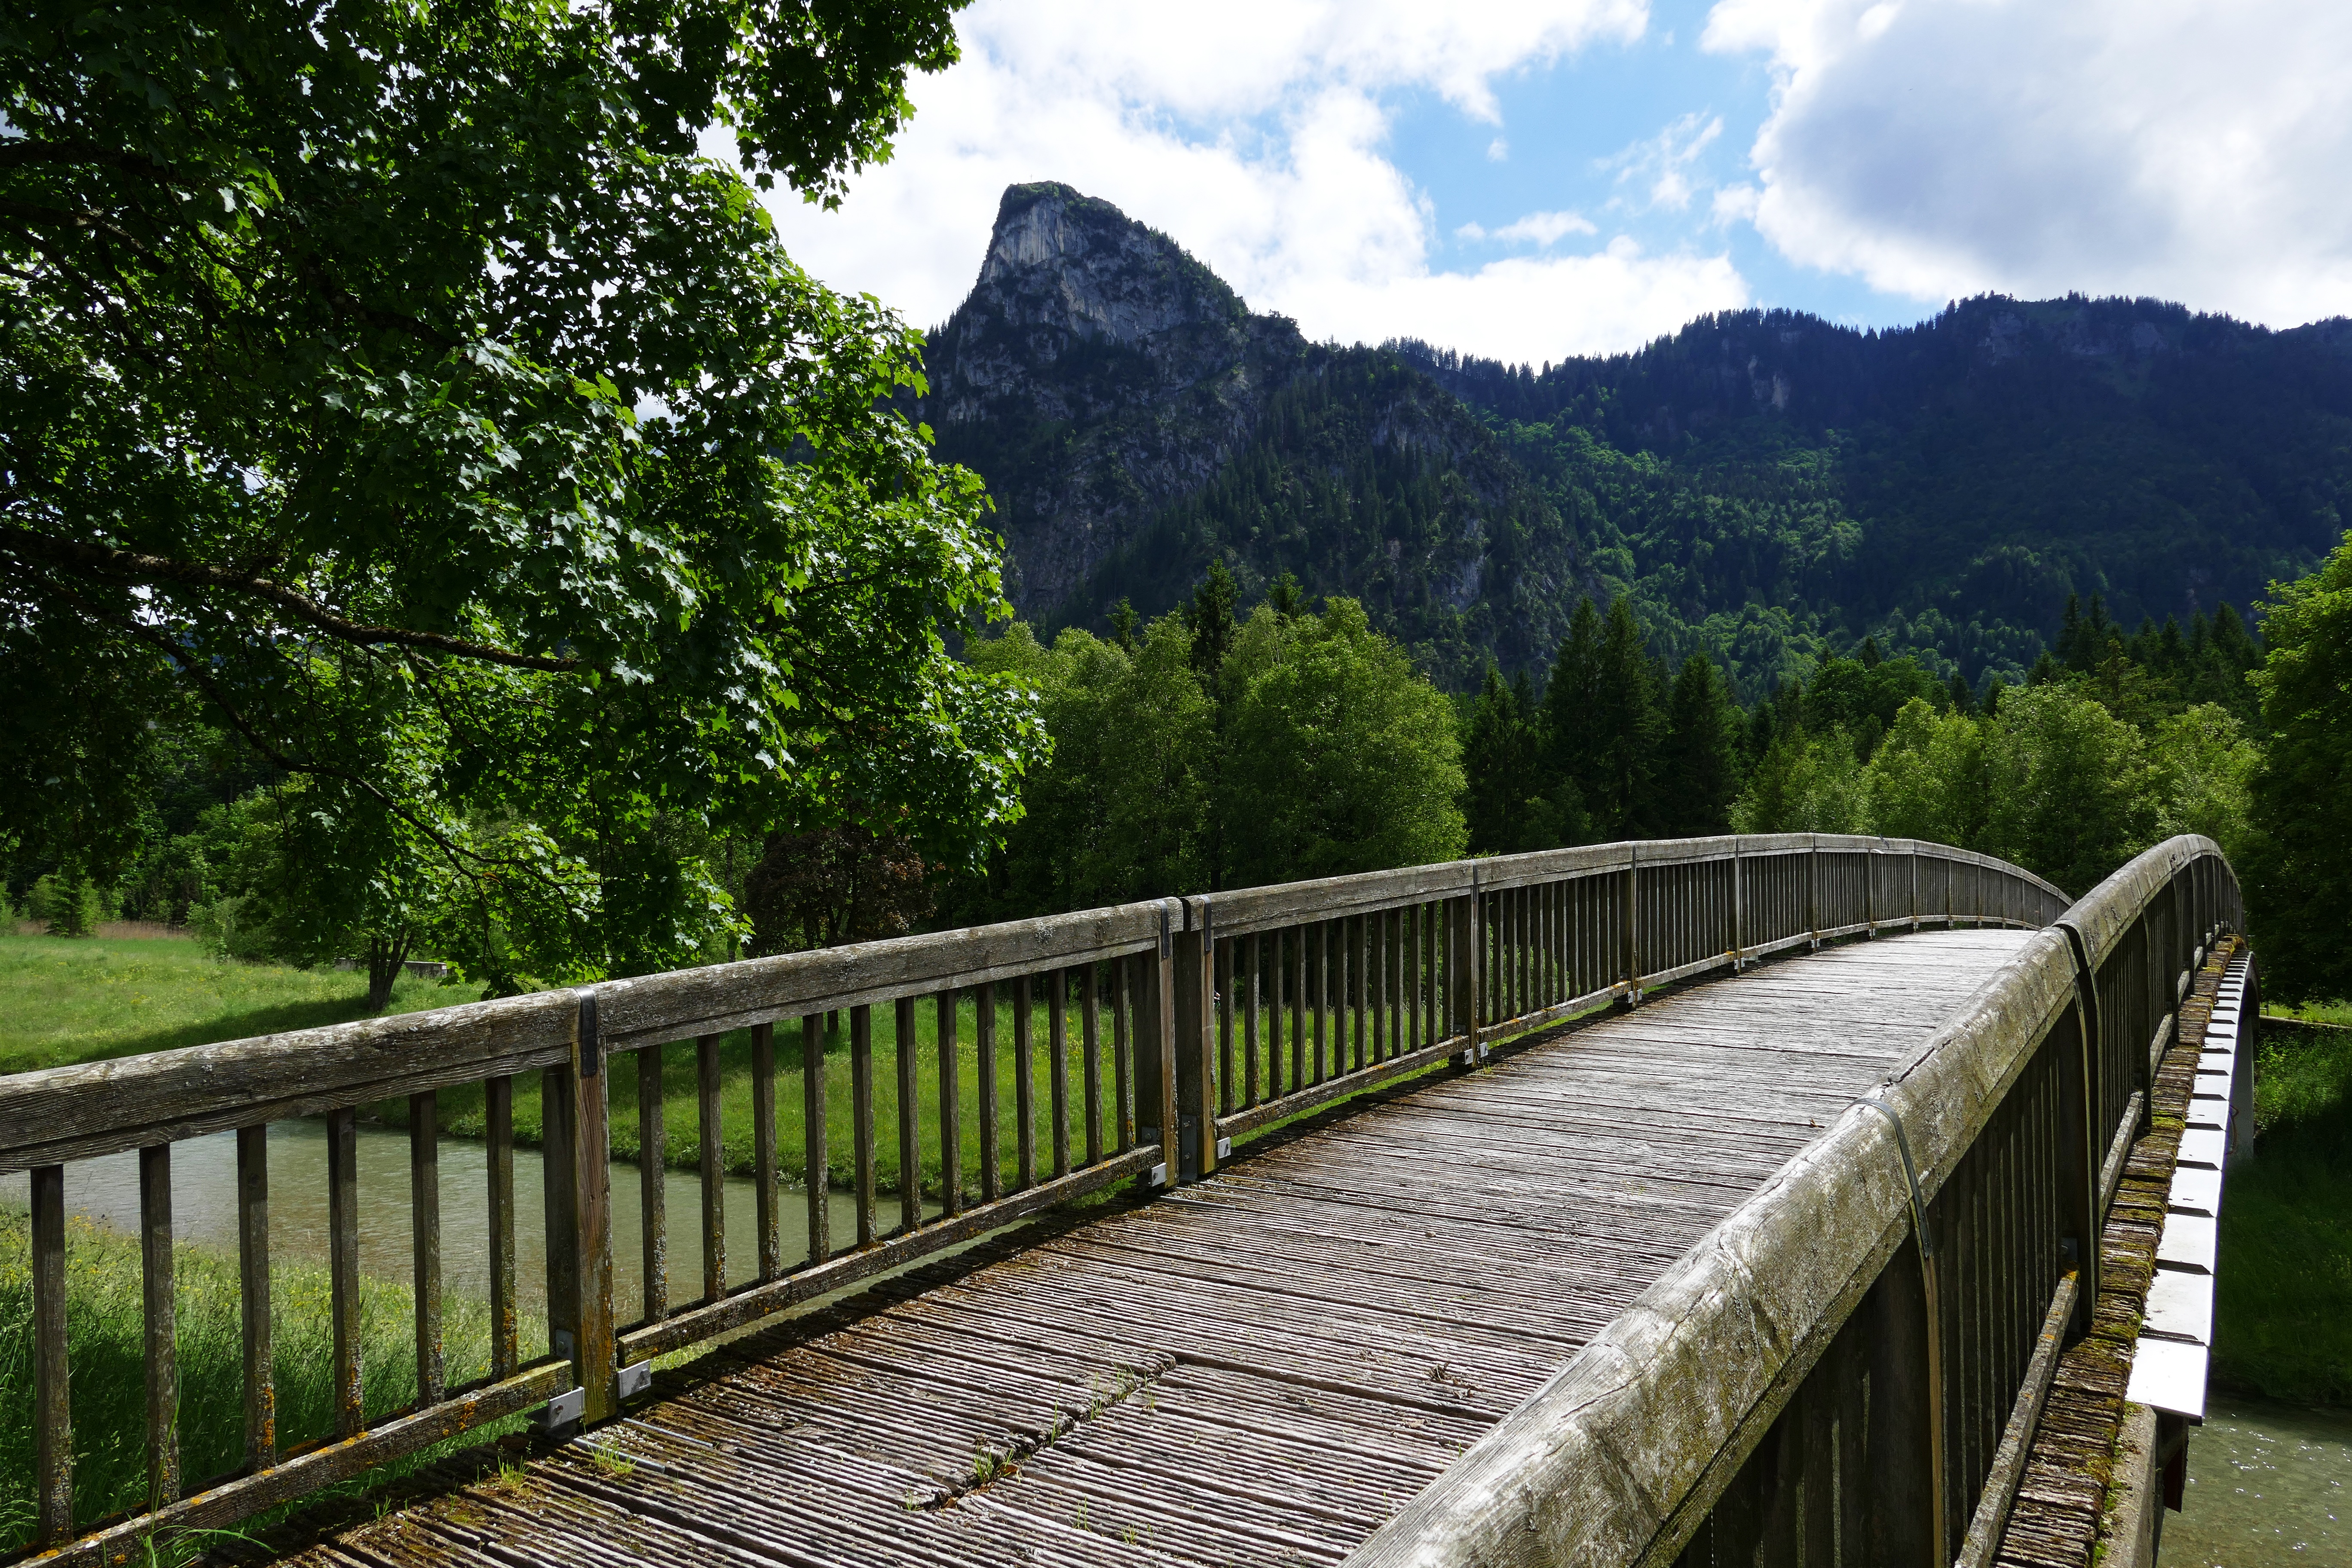
landscape, water, nature, mountain, boardwalk, trail, bridge, river, walkway, idyllic, web, romantic, alpine, reservoir, away, nonbuilding structure